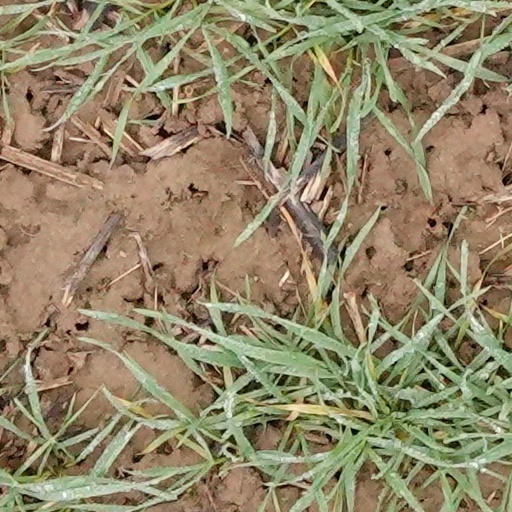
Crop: wheat